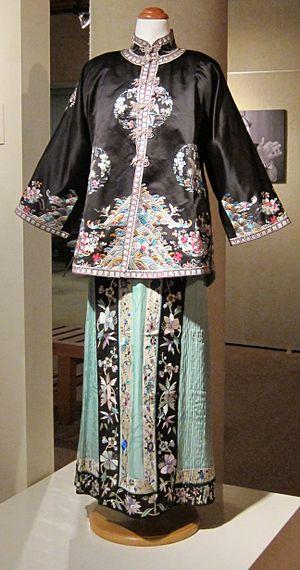
La broderie chinoise, art artisanal traditionnel de la Chine, occupe une place importante dans l’histoire de l'art chinois, et, au sein de l'industrie textile, dans l'économie chinoise. Elle est pratiquée dans toute la Chine et porte des caractères distincts selon les lieux. Au cours de son histoire et encore aujourd'hui elle se perfectionne sur le plan technique et se renouvelle dans ses choix esthétiques.